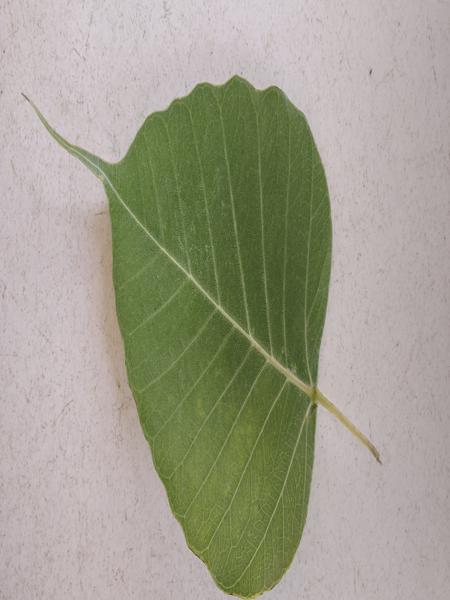
Plant: Arali